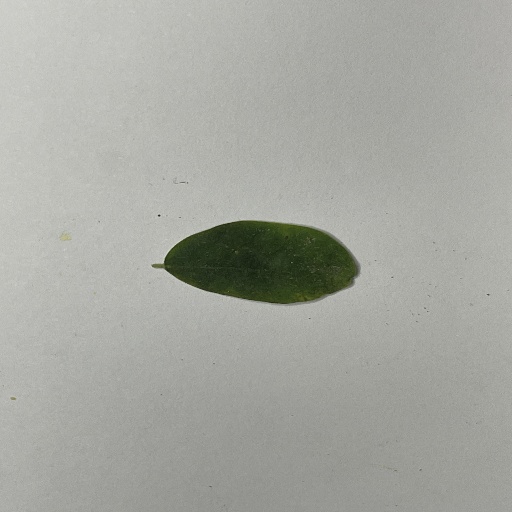
Species: Sojina
Leaf condition: Bacterial Spot